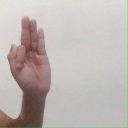
अक्षर: फ